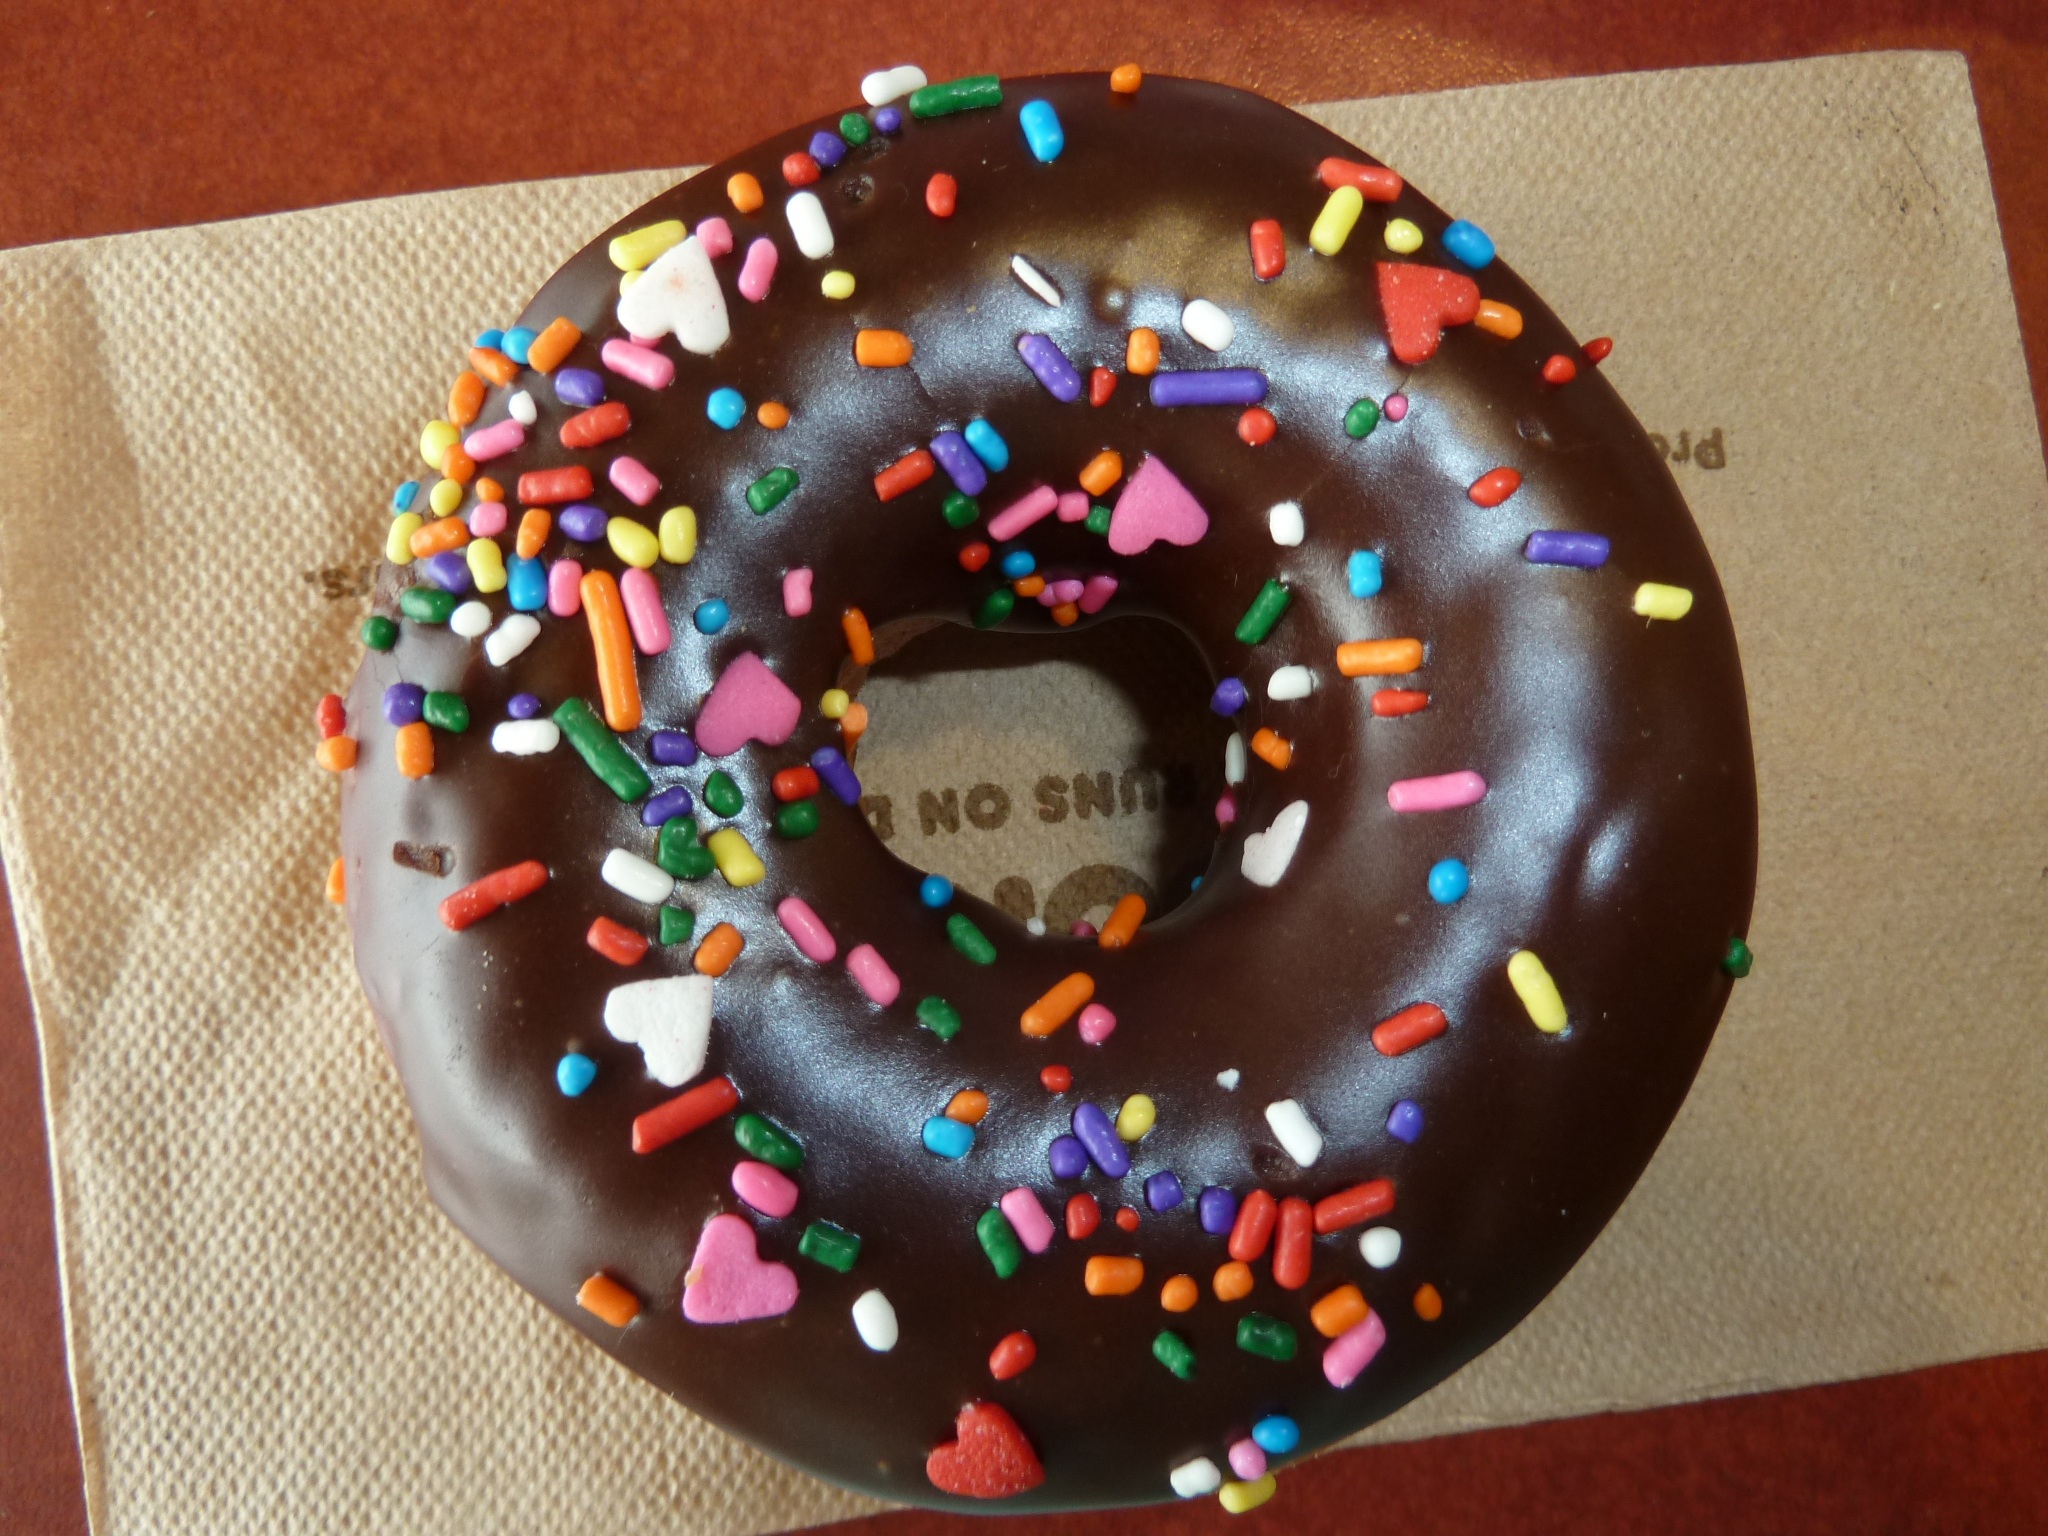
food, chocolate, dessert, cake, bakery, circle, donut, doughnut, icing, sprinkles